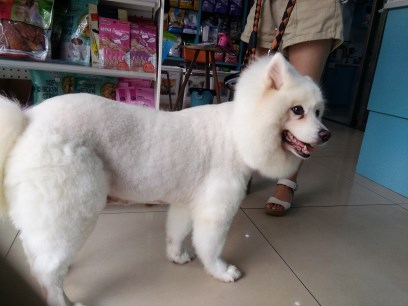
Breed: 2192-n000088-Samoyed